Román Baldorioty de Castro

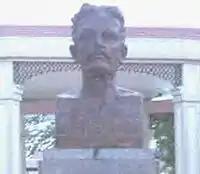
Bust of Baldorioty de Castro

In 1853, after seven years of study, Baldorioty de Castro returned to Puerto Rico and married Isabel Matilde Díaz y Ruiz, the granddaughter of Lieutenant Francisco Díaz, hero of the Battle of San Juan of 1797. Upon his return, he noticed that there was political tension, because of the differences between the governor in office and the political and educational groups in Puerto Rico.